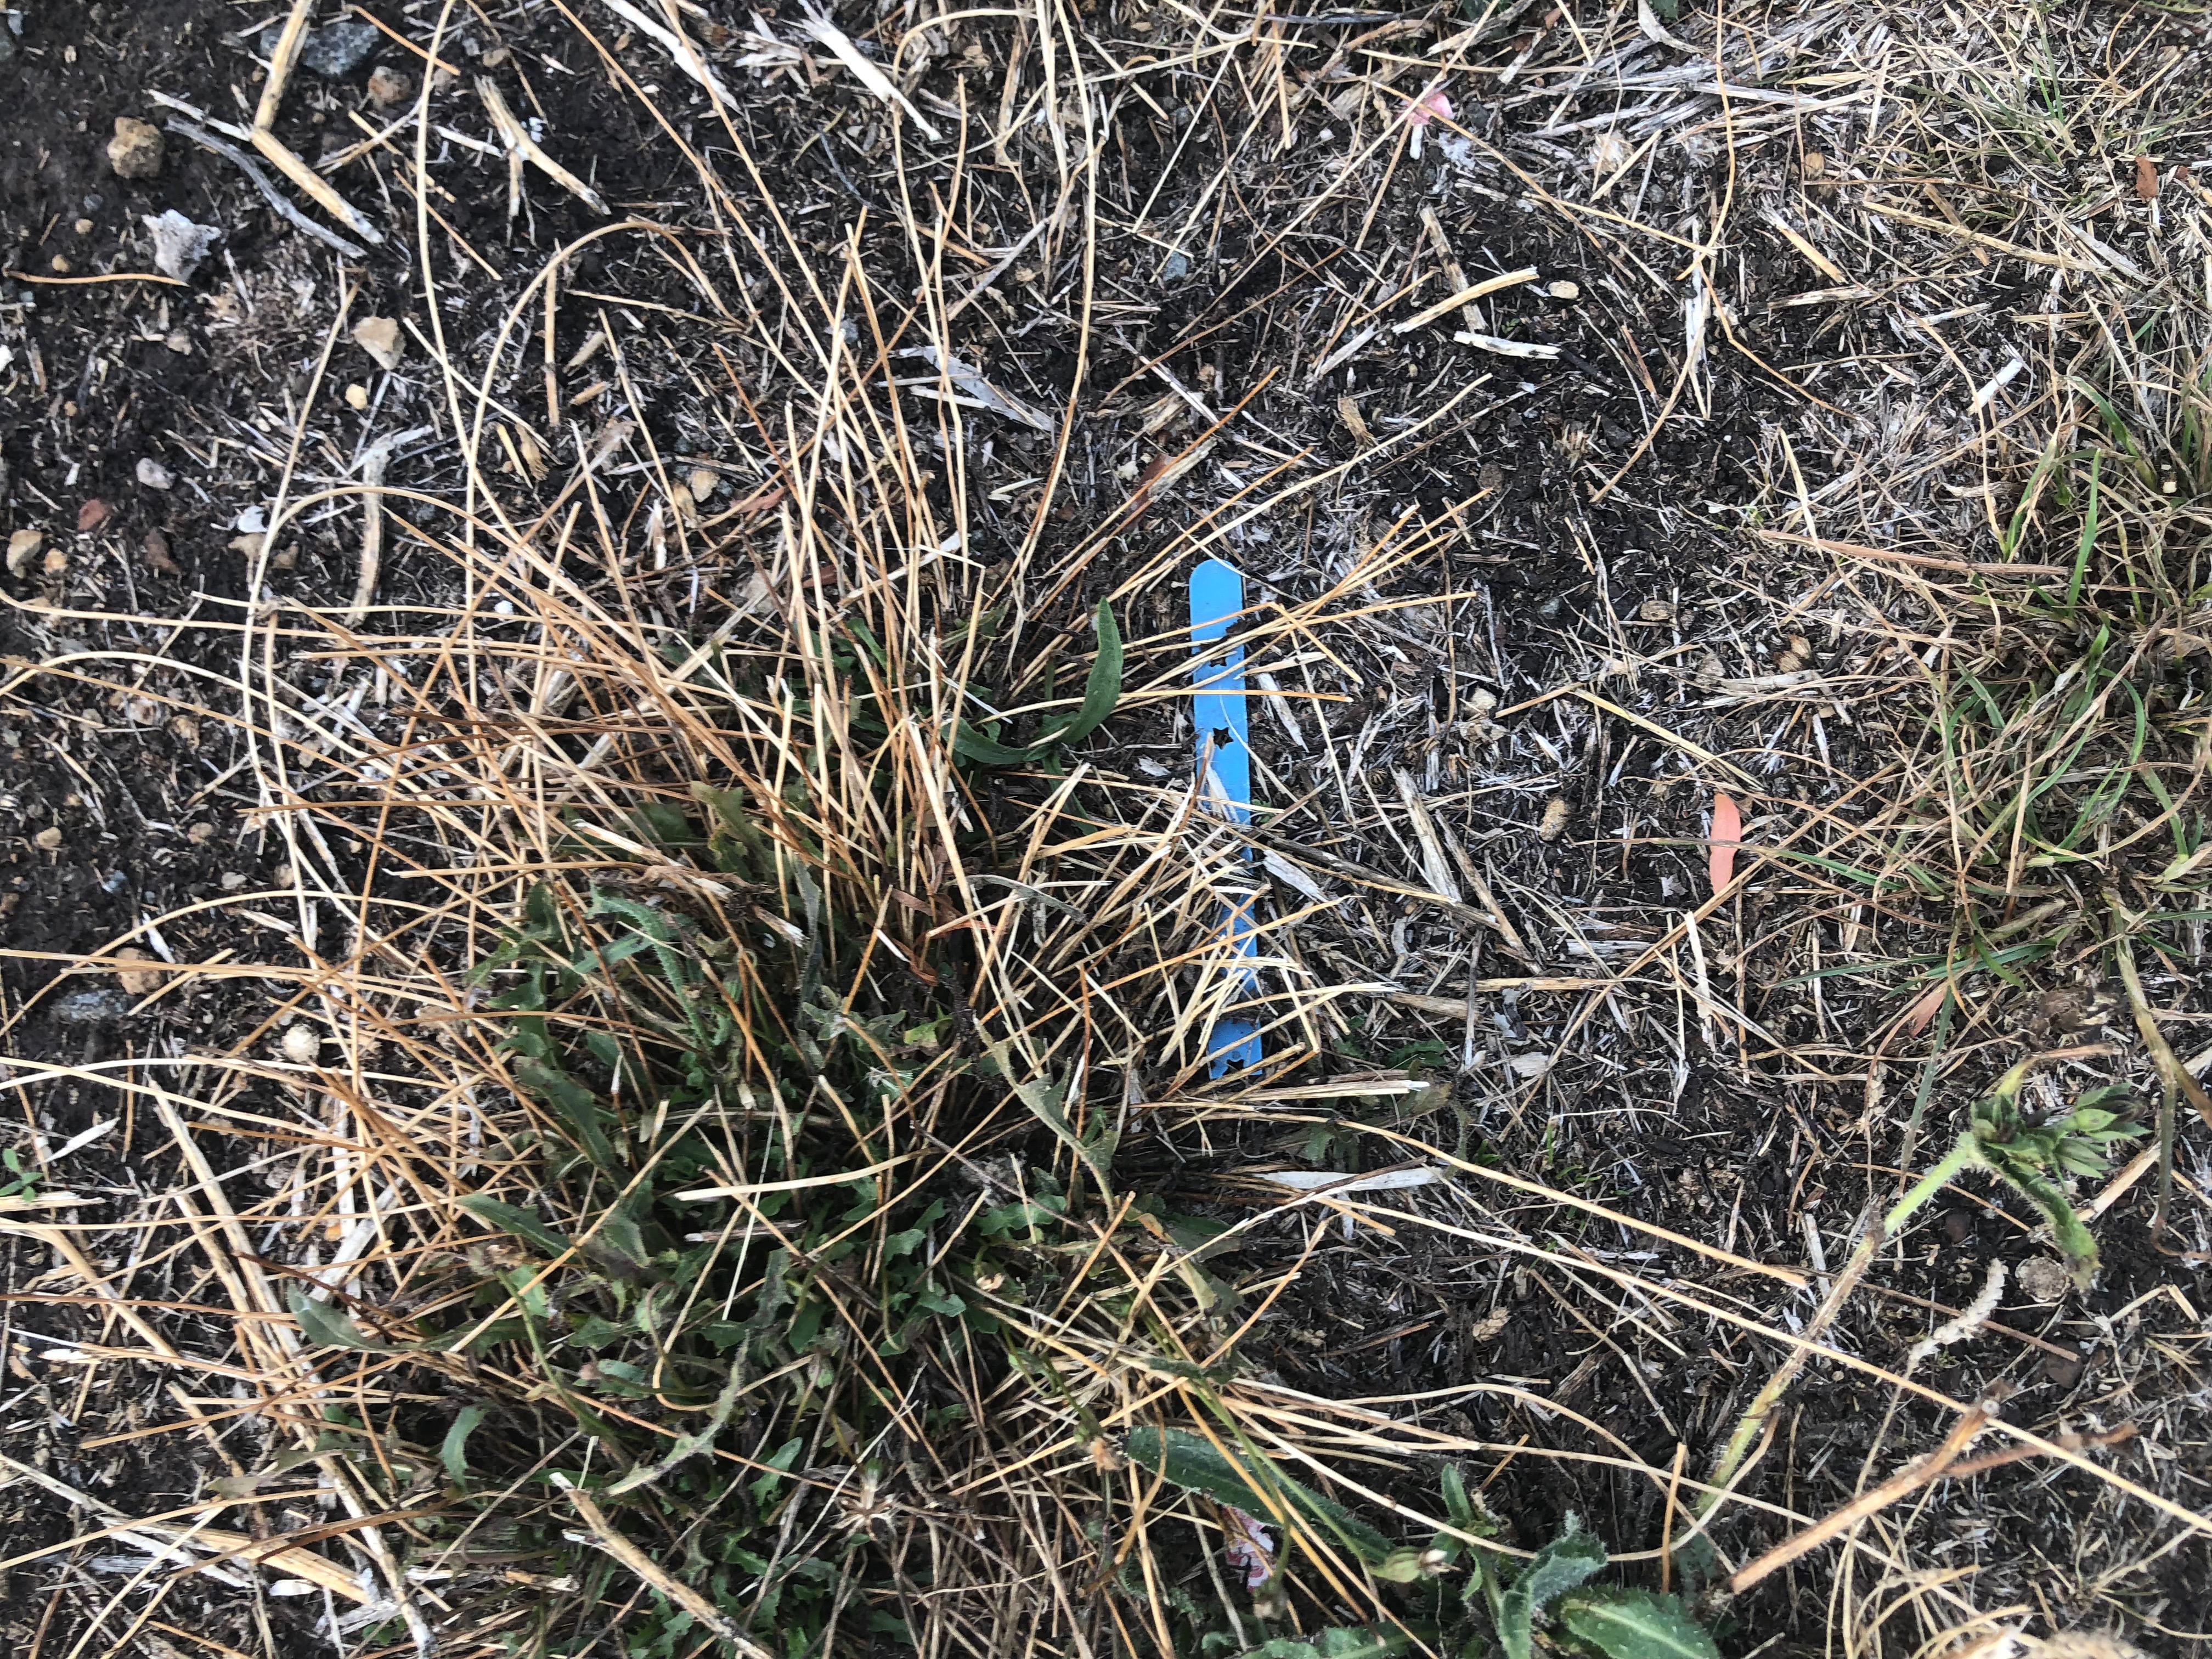
Object: Other plastic (Other plastic)